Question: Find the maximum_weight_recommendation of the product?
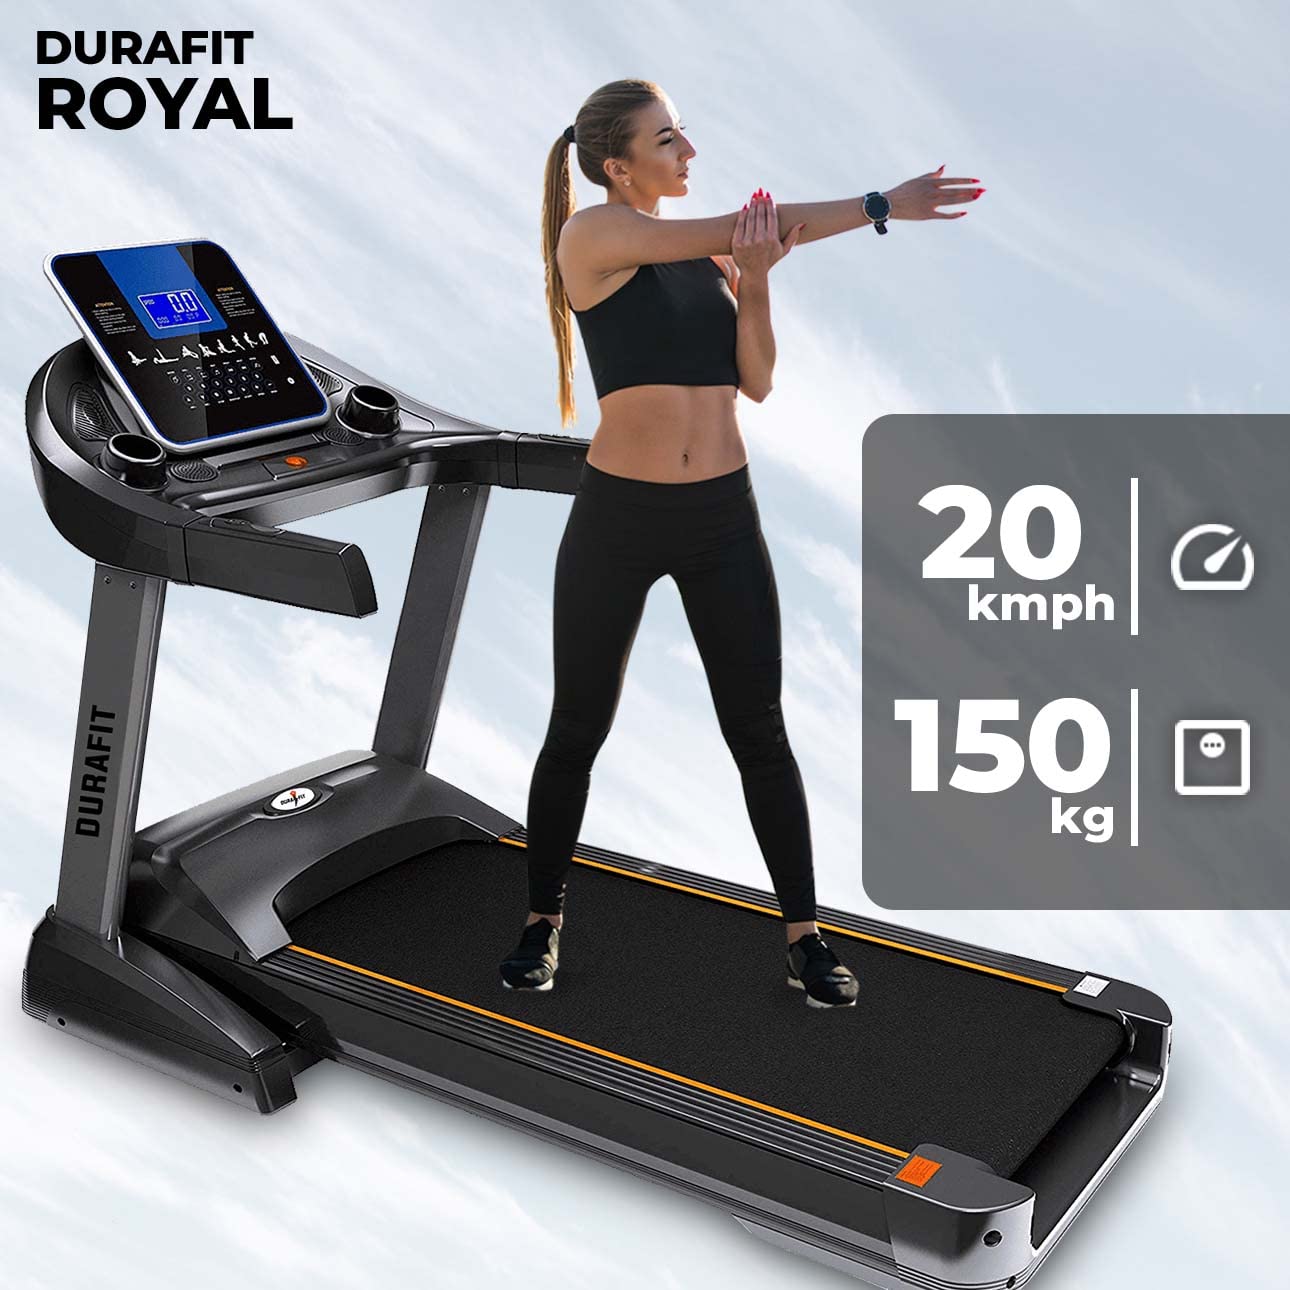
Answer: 150 kilogram